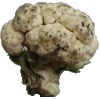
Label: Cauliflower 1